Schreiber, Ontario

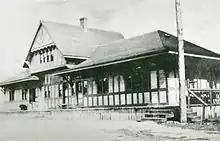
The old CPR station in Schreiber .

Schreiber's birth and continued existence is based on the Canadian Pacific Railway. Schreiber has gone through several iterations.